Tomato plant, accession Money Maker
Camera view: bottom (45 deg); turntable rotation: 90 degrees
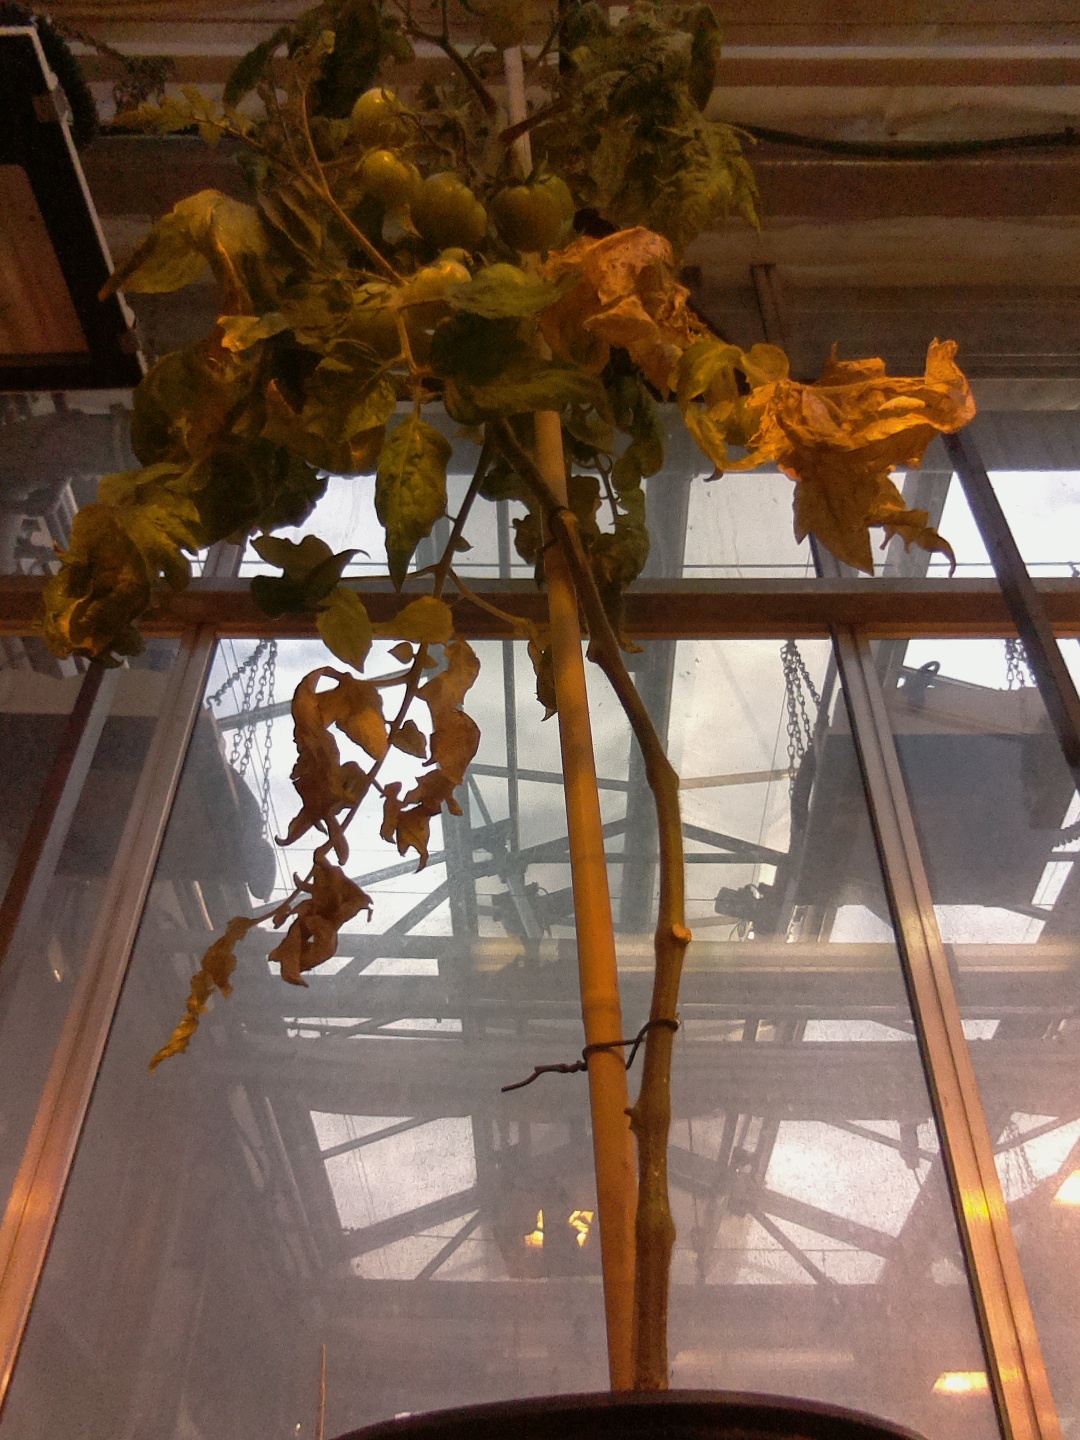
BBCH growth stage 78: 80% -90% of final fruit size